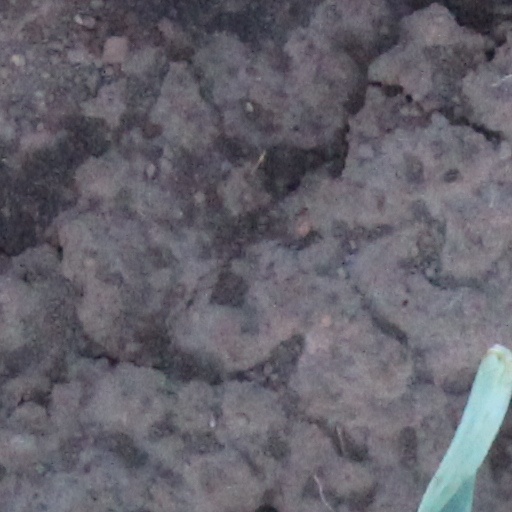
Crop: wheat